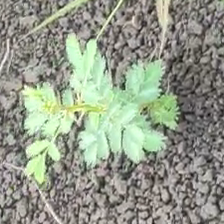
Weed species: Dwarf_cassia_(Chamaecrista pumila)